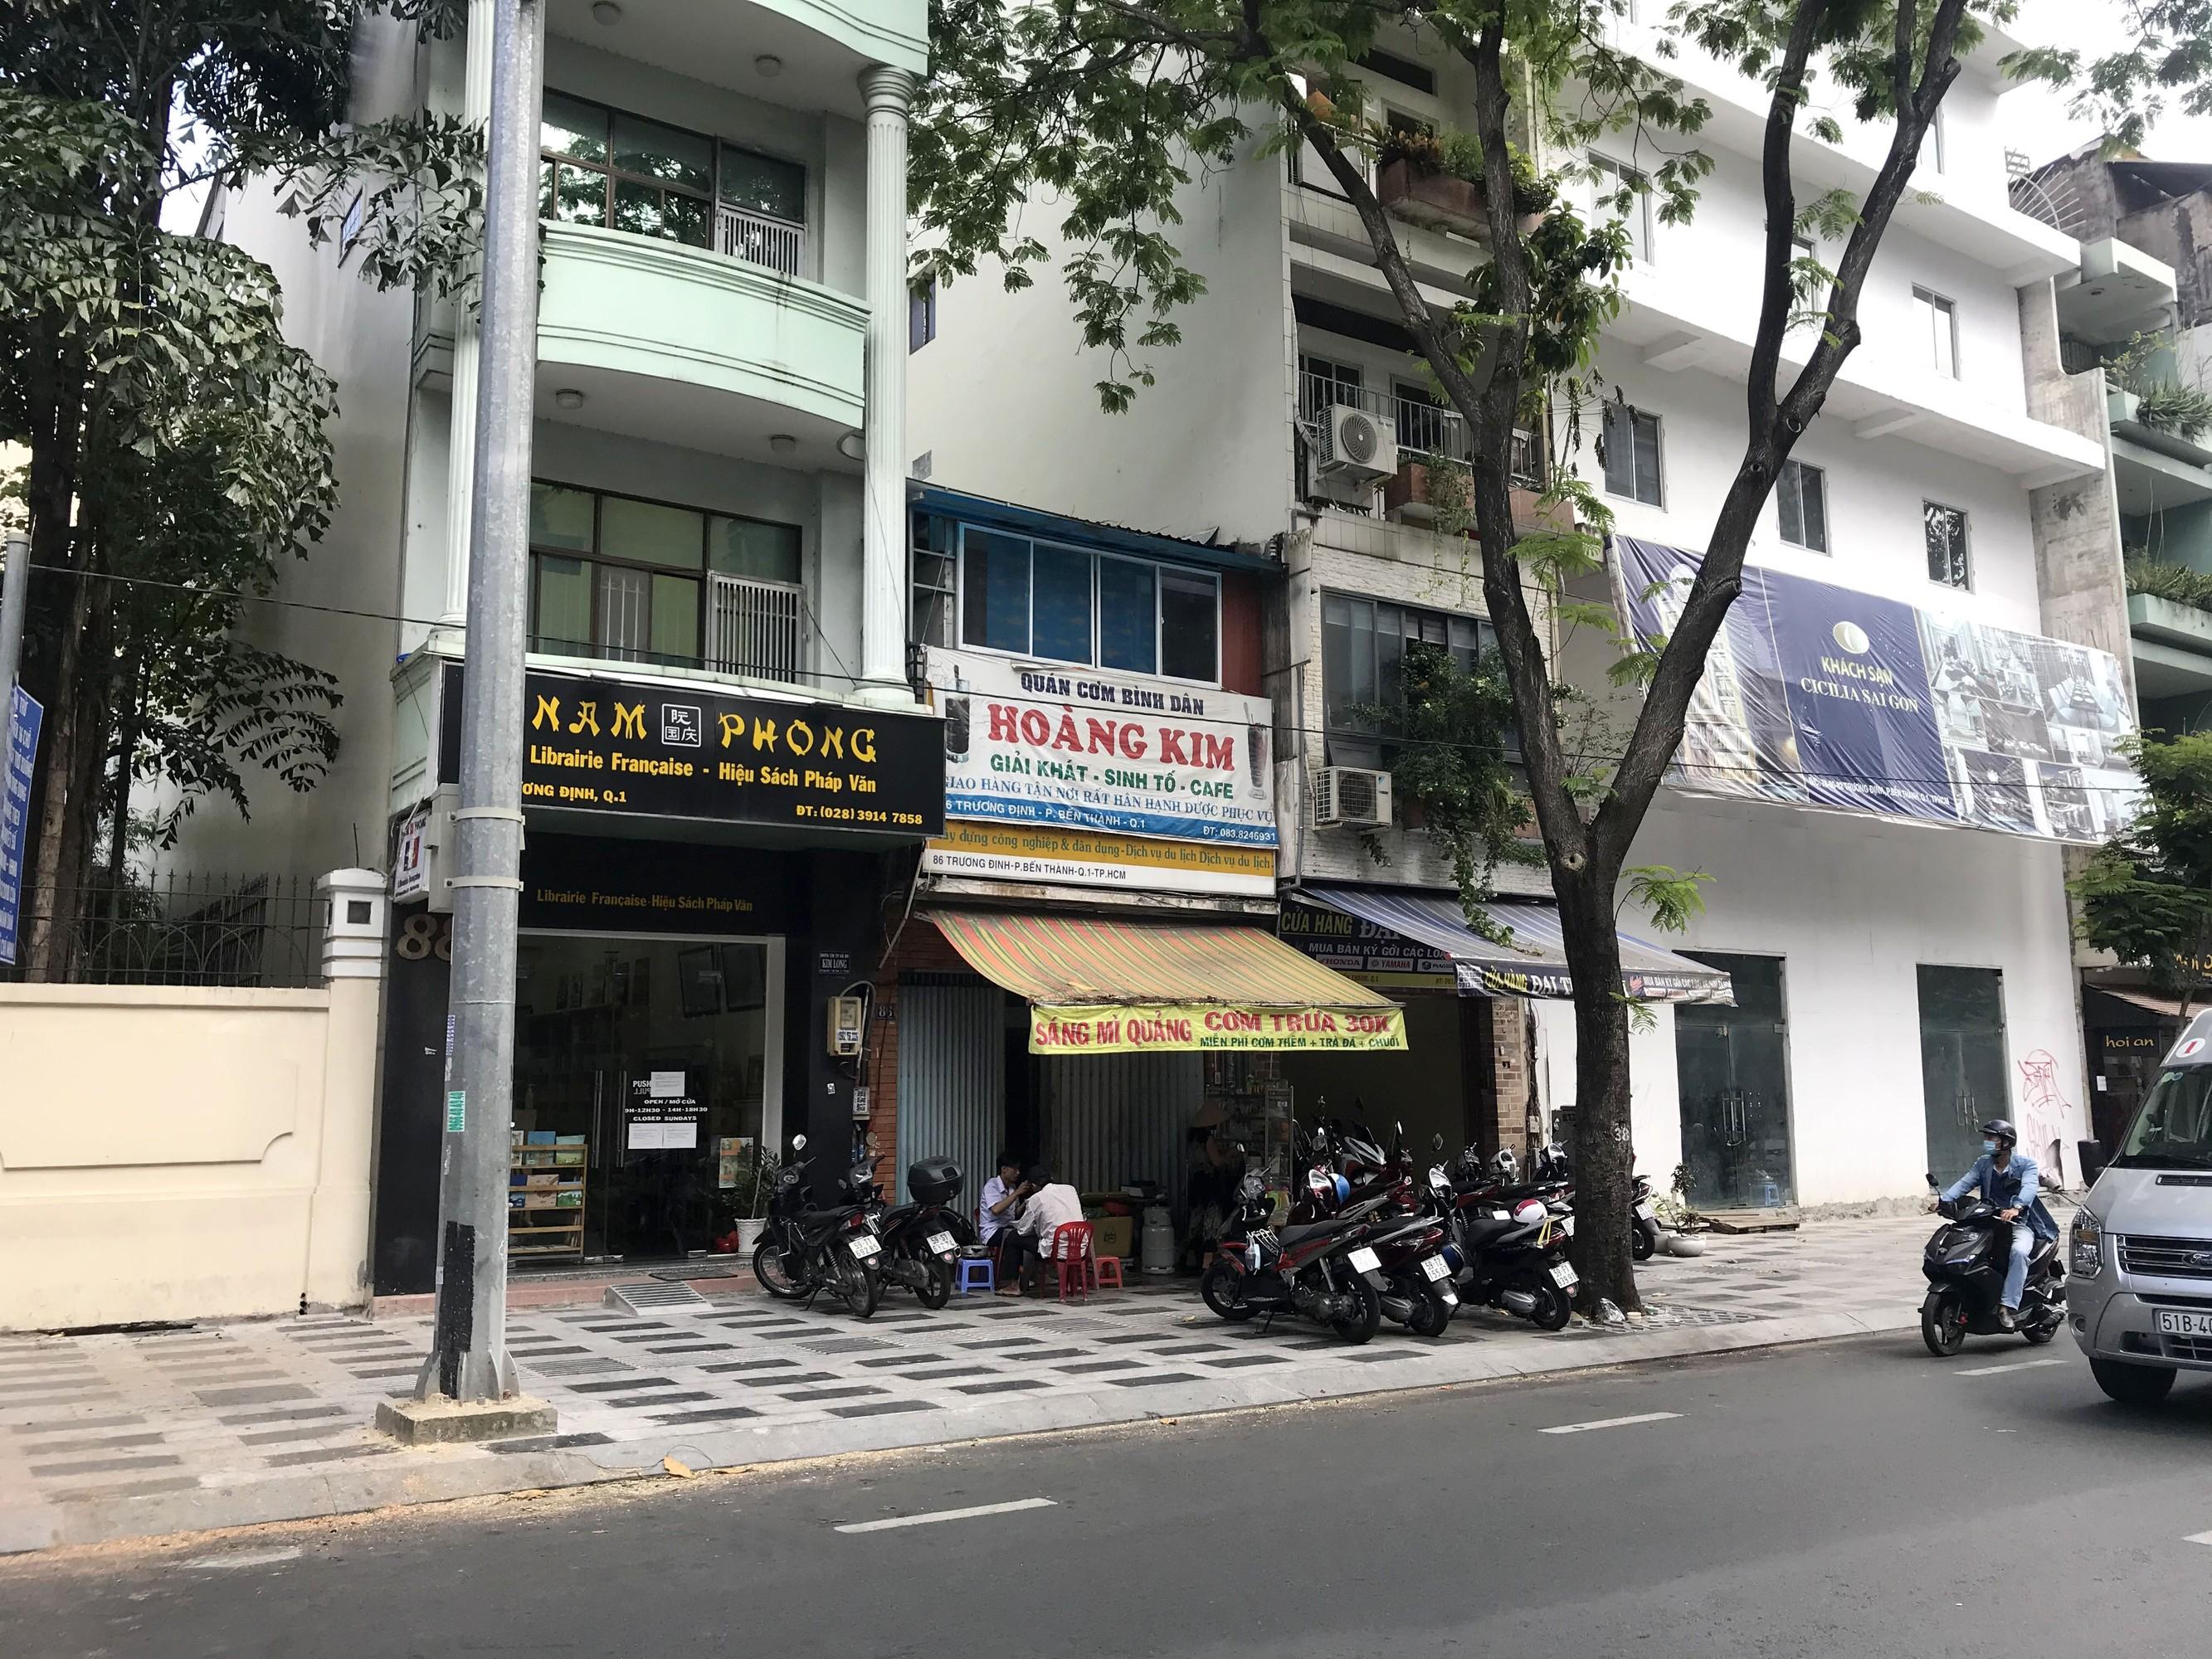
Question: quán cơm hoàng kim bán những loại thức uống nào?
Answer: bán các loại thức uống giải khát, sinh tố, cà phê